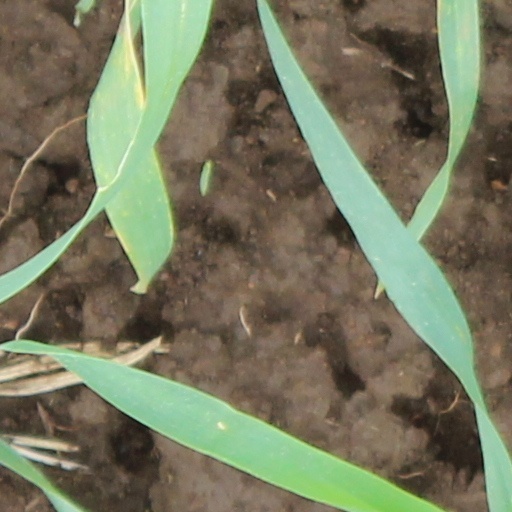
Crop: wheat